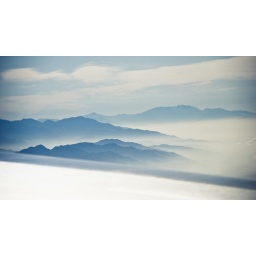
Saw this in the flight to LA, looks so a like a painting, the window was dirty though.